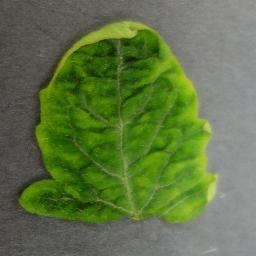
Label: Tomato___Tomato_Yellow_Leaf_Curl_Virus